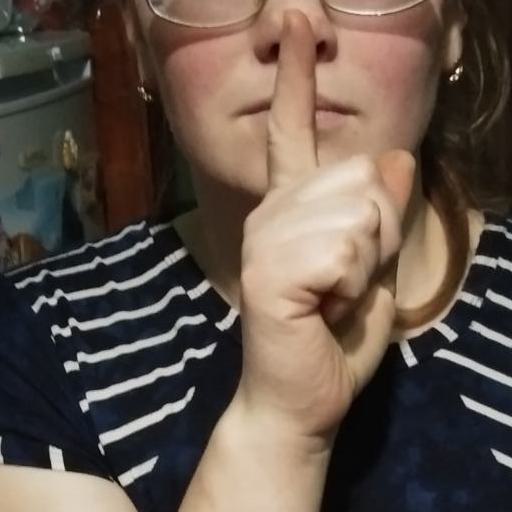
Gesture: mute